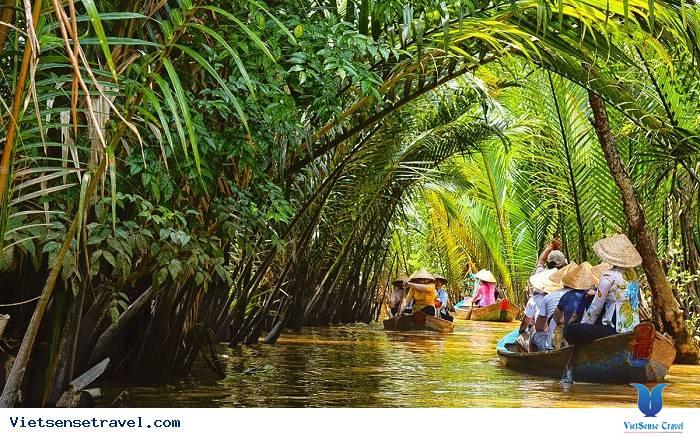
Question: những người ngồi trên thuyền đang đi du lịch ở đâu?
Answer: trong một khu rừng nhiệt đới